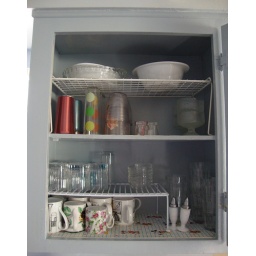
Reorganized kitchen cabinet in Palm Springs, Calif. (1)